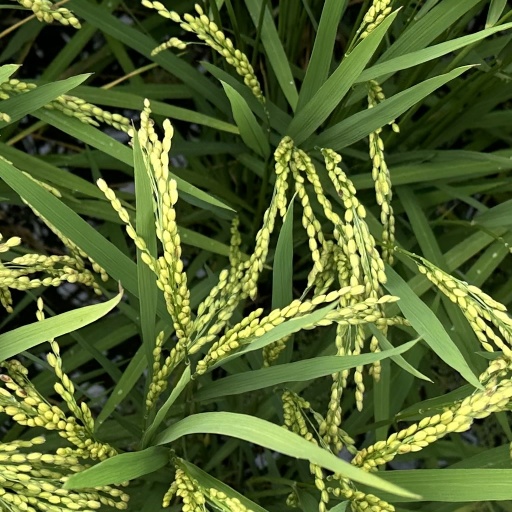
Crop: rice